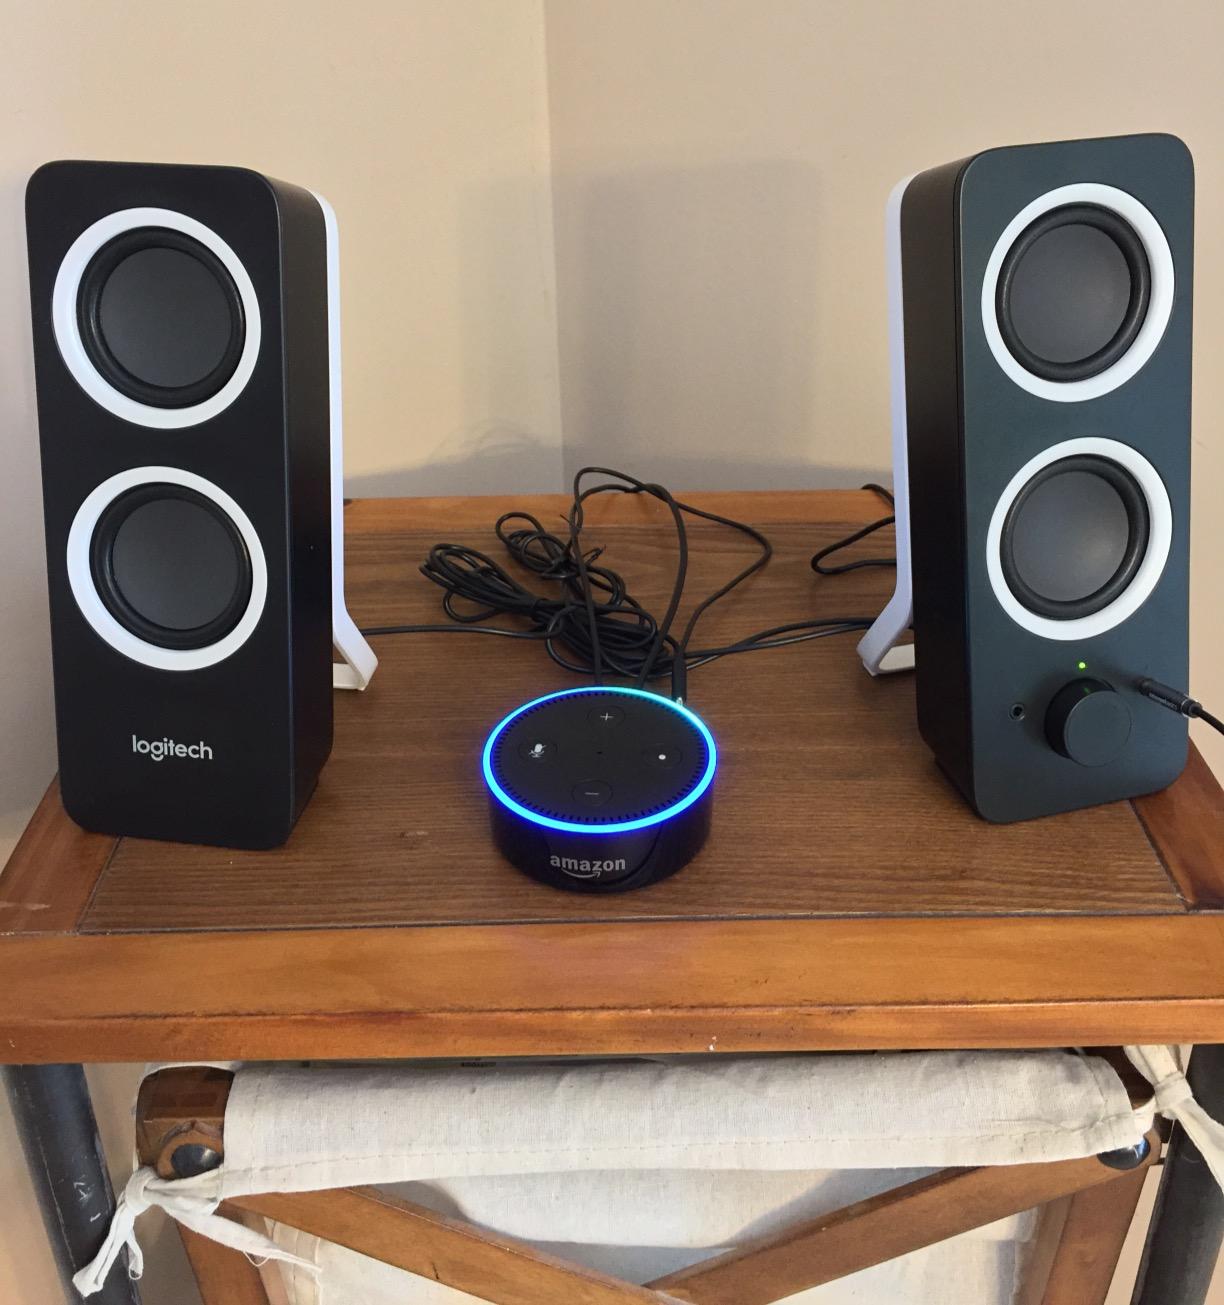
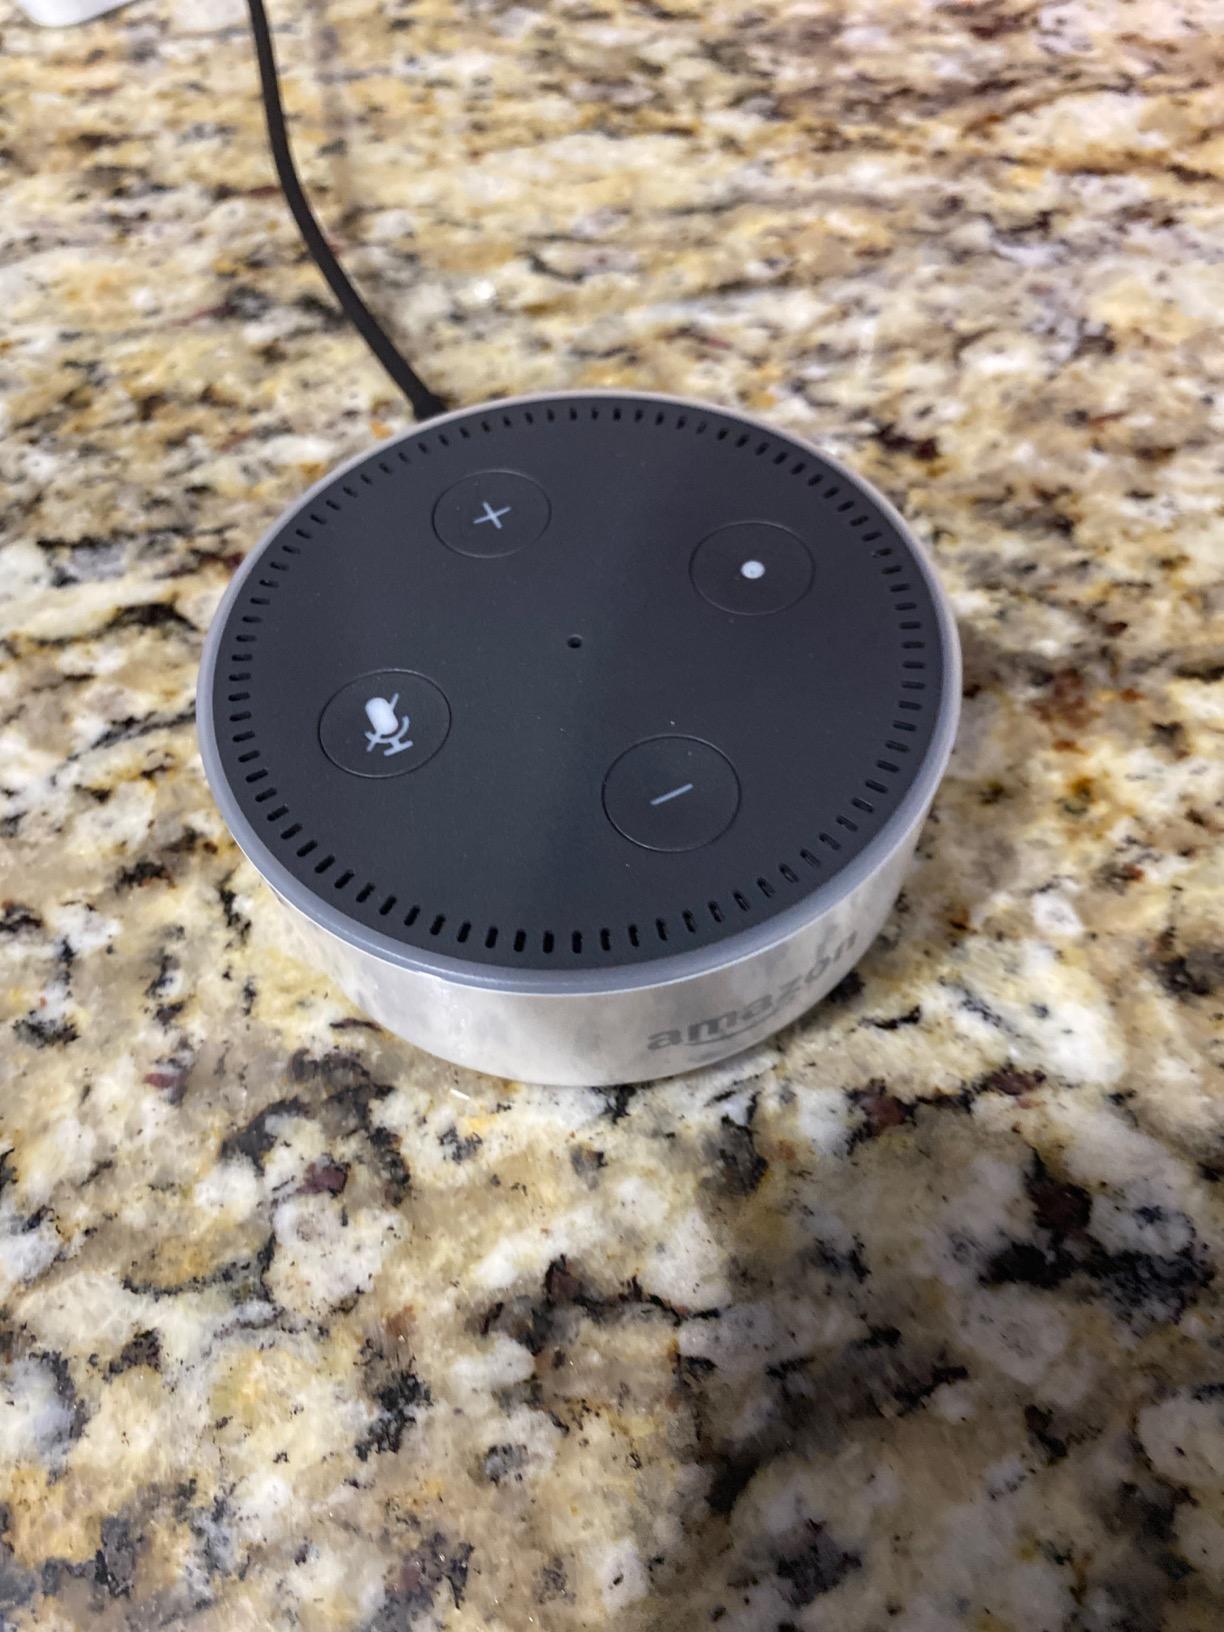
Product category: speaker
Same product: no